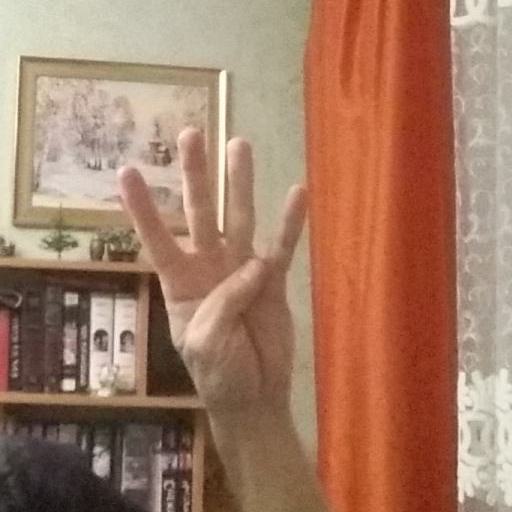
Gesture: four